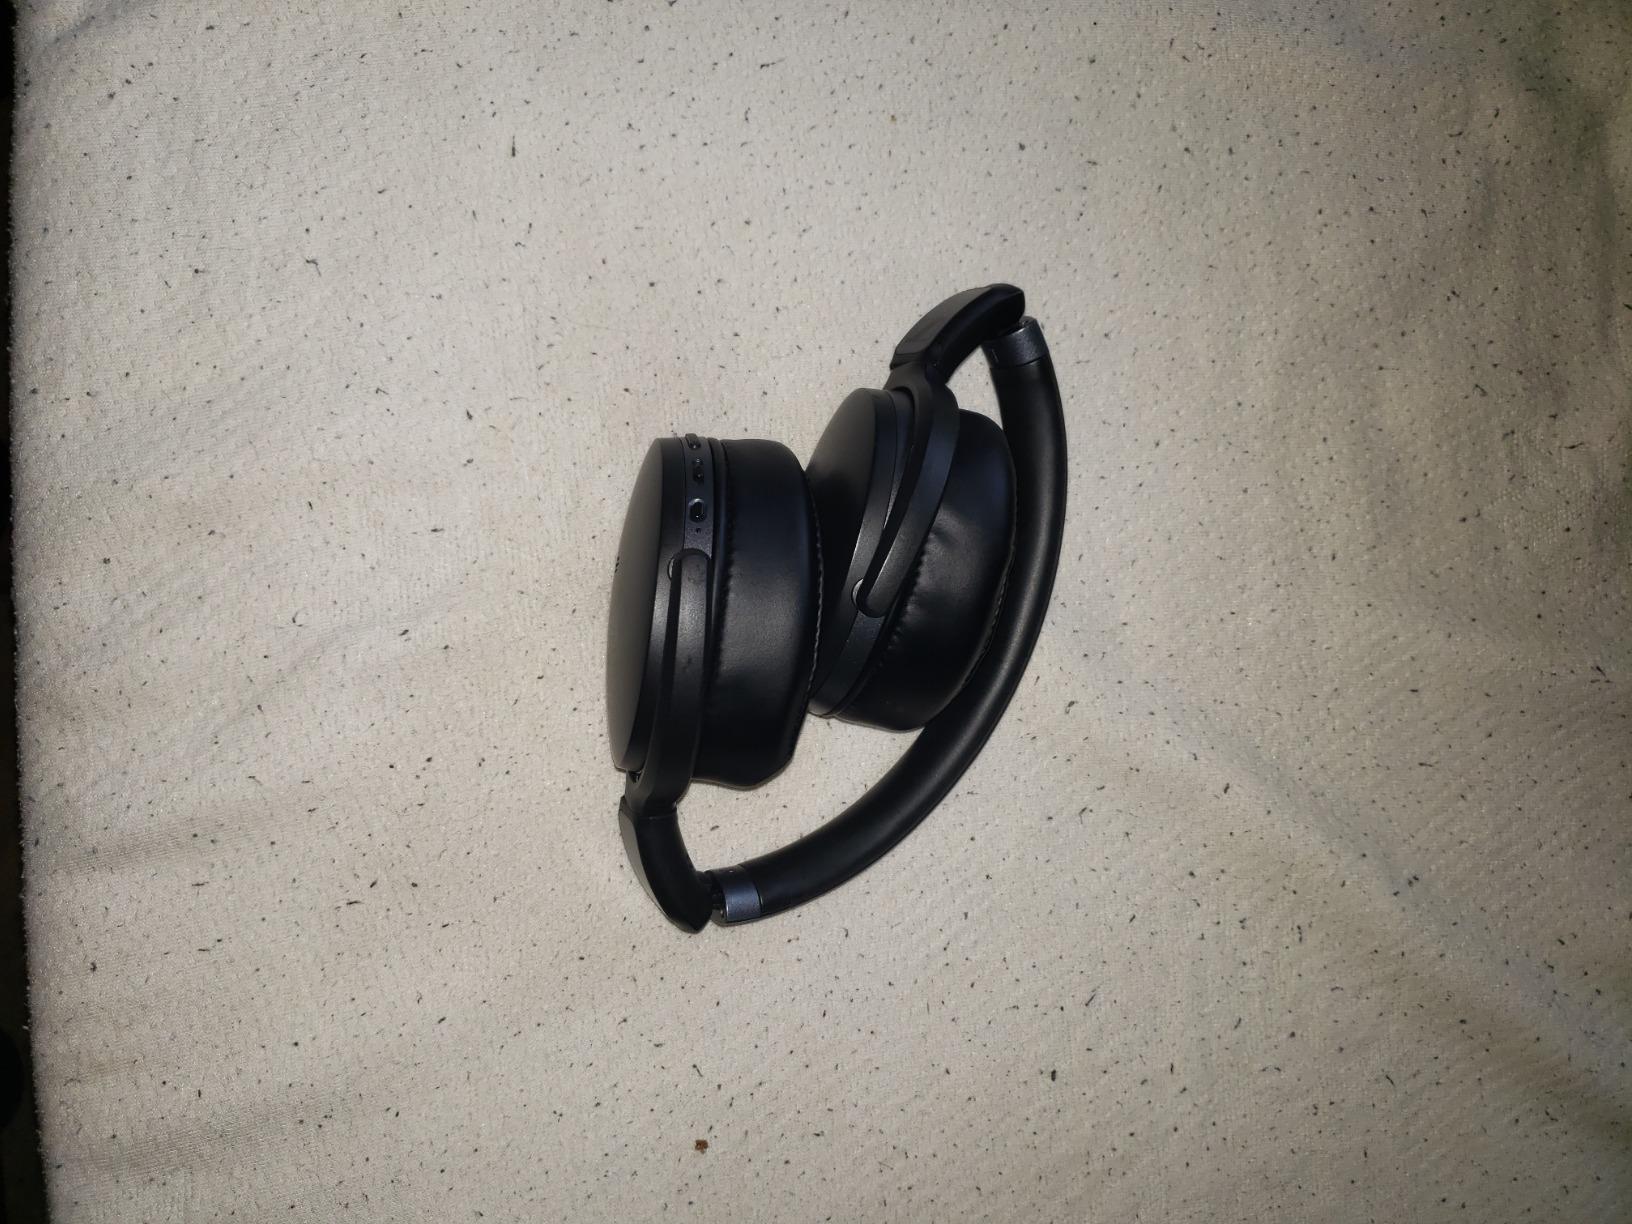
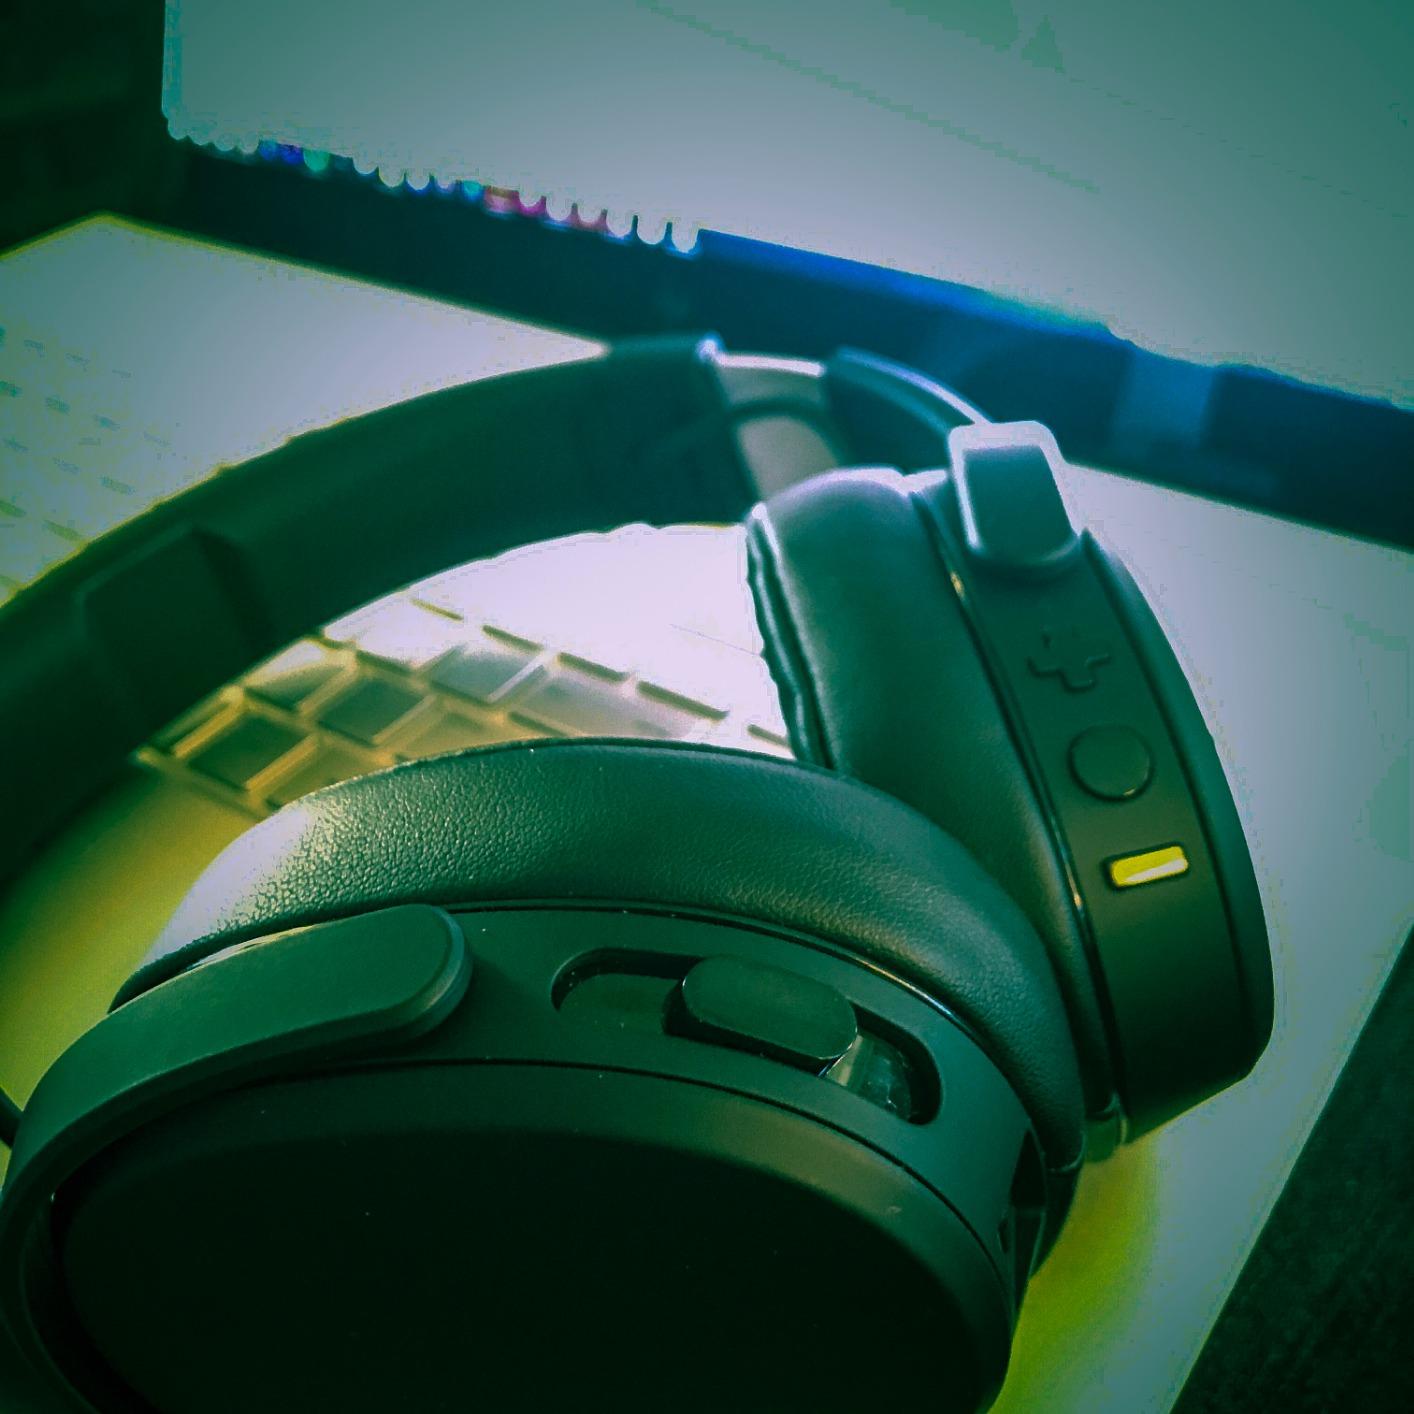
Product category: headphones
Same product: no